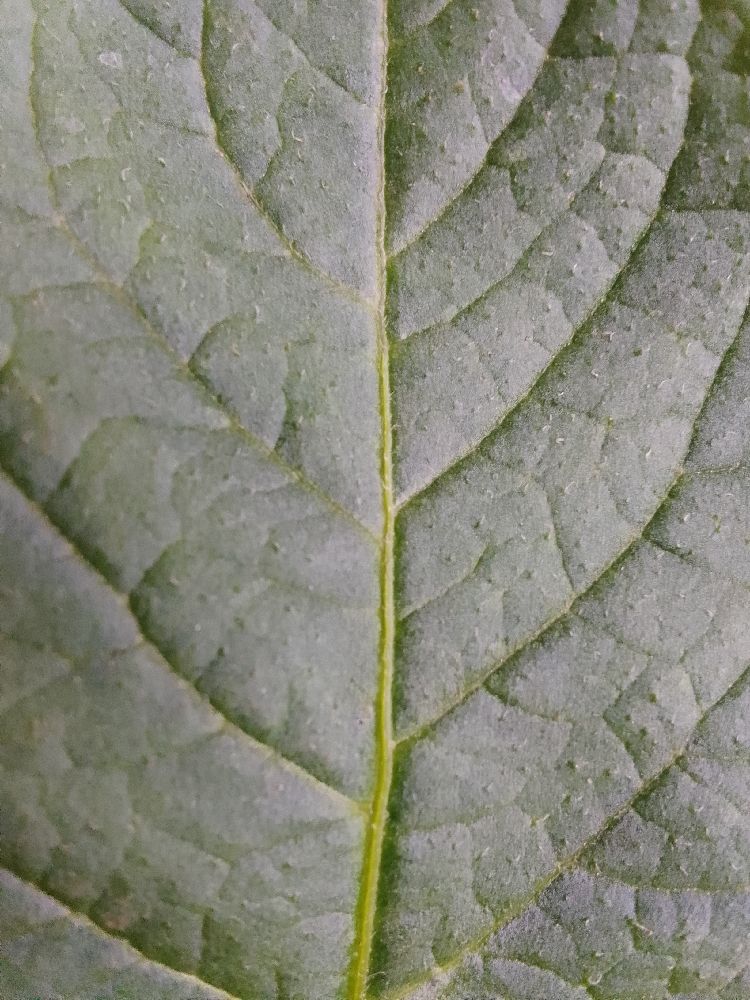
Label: Healthy